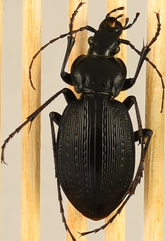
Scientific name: Carabus goryi
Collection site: Mountain Lake Biological Station NEON (MLBS), plot MLBS_009